Mighty Bomb Jack

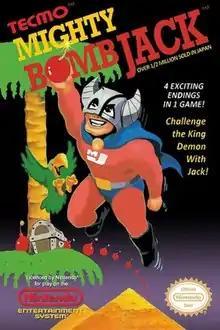
North American NES box art

is a 1986 platform video game developed and published by Tecmo for the Nintendo Entertainment System. It was later ported to the Amiga, Atari ST and Commodore 64. "Mighty Bomb Jack" is a sequel to Tecmo's 1984 arcade game "Bomb Jack".